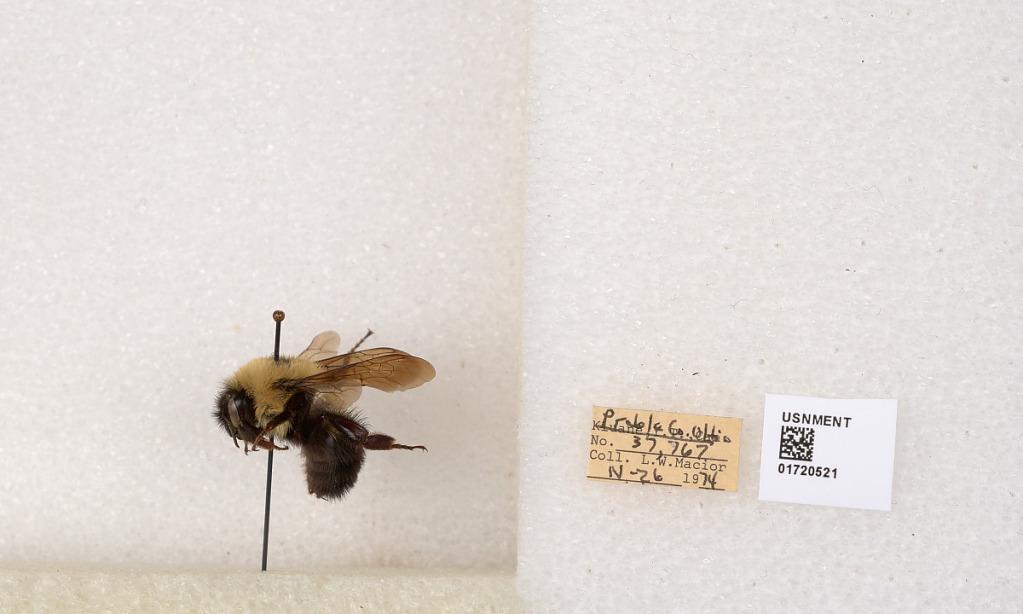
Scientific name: Bombus bimaculatus Cresson
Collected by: L. Macior
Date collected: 1974-4-26
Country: United States
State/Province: Ohio
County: Preble
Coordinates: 39.7416, -84.648